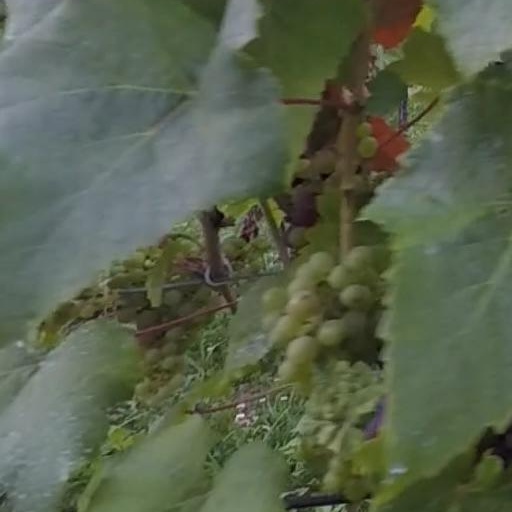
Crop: grape